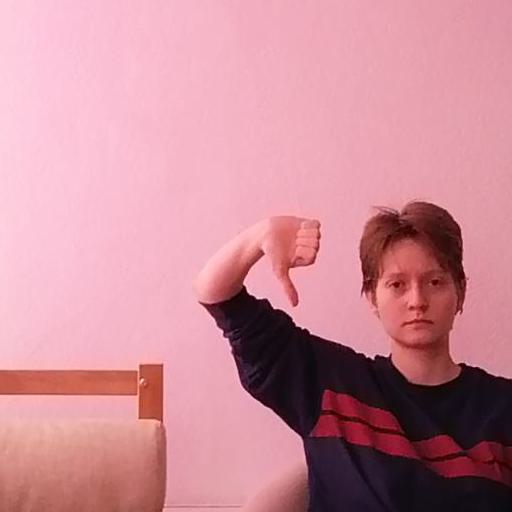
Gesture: dislike